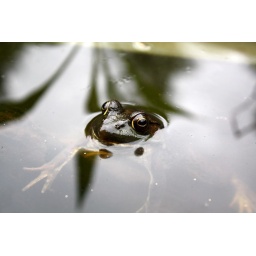
This green frog lives in an artificial pond out the side door yard.